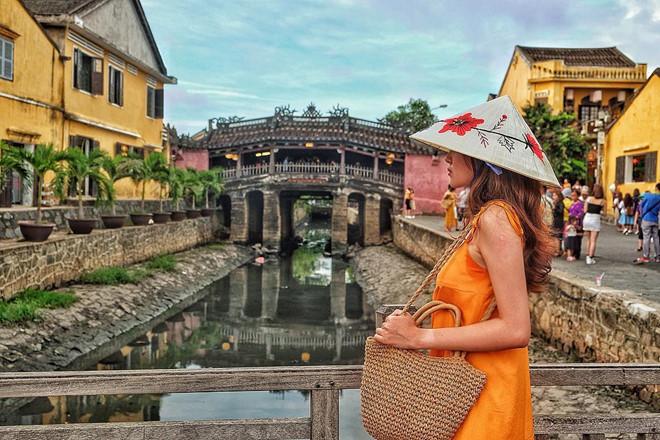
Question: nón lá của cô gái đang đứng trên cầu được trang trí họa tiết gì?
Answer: bông hoa màu đỏ